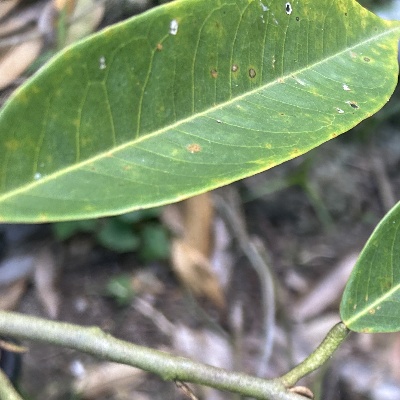
Label: Leaf_Algal